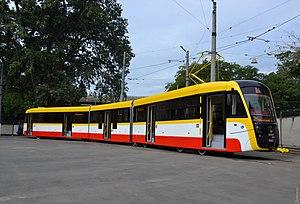
Le tramway d'Odessa est le réseau de tramways de la ville de Odessa, en Ukraine. Le réseau est composé de vingt lignes.